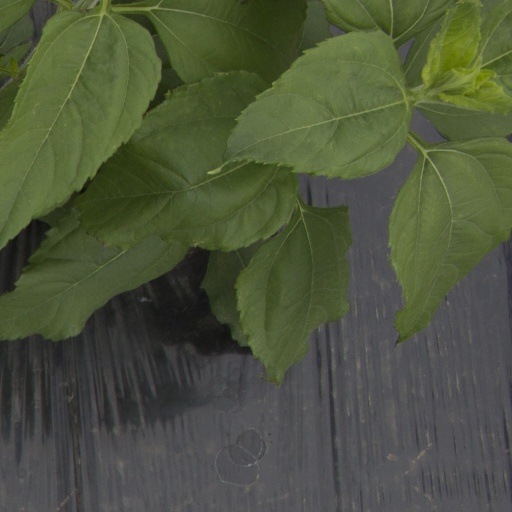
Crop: Jerusalem artichoke